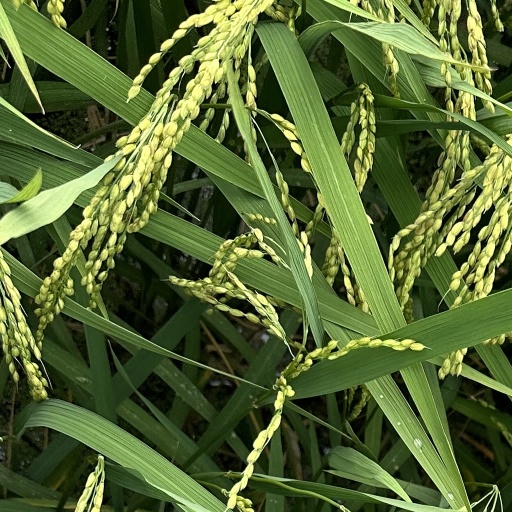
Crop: rice